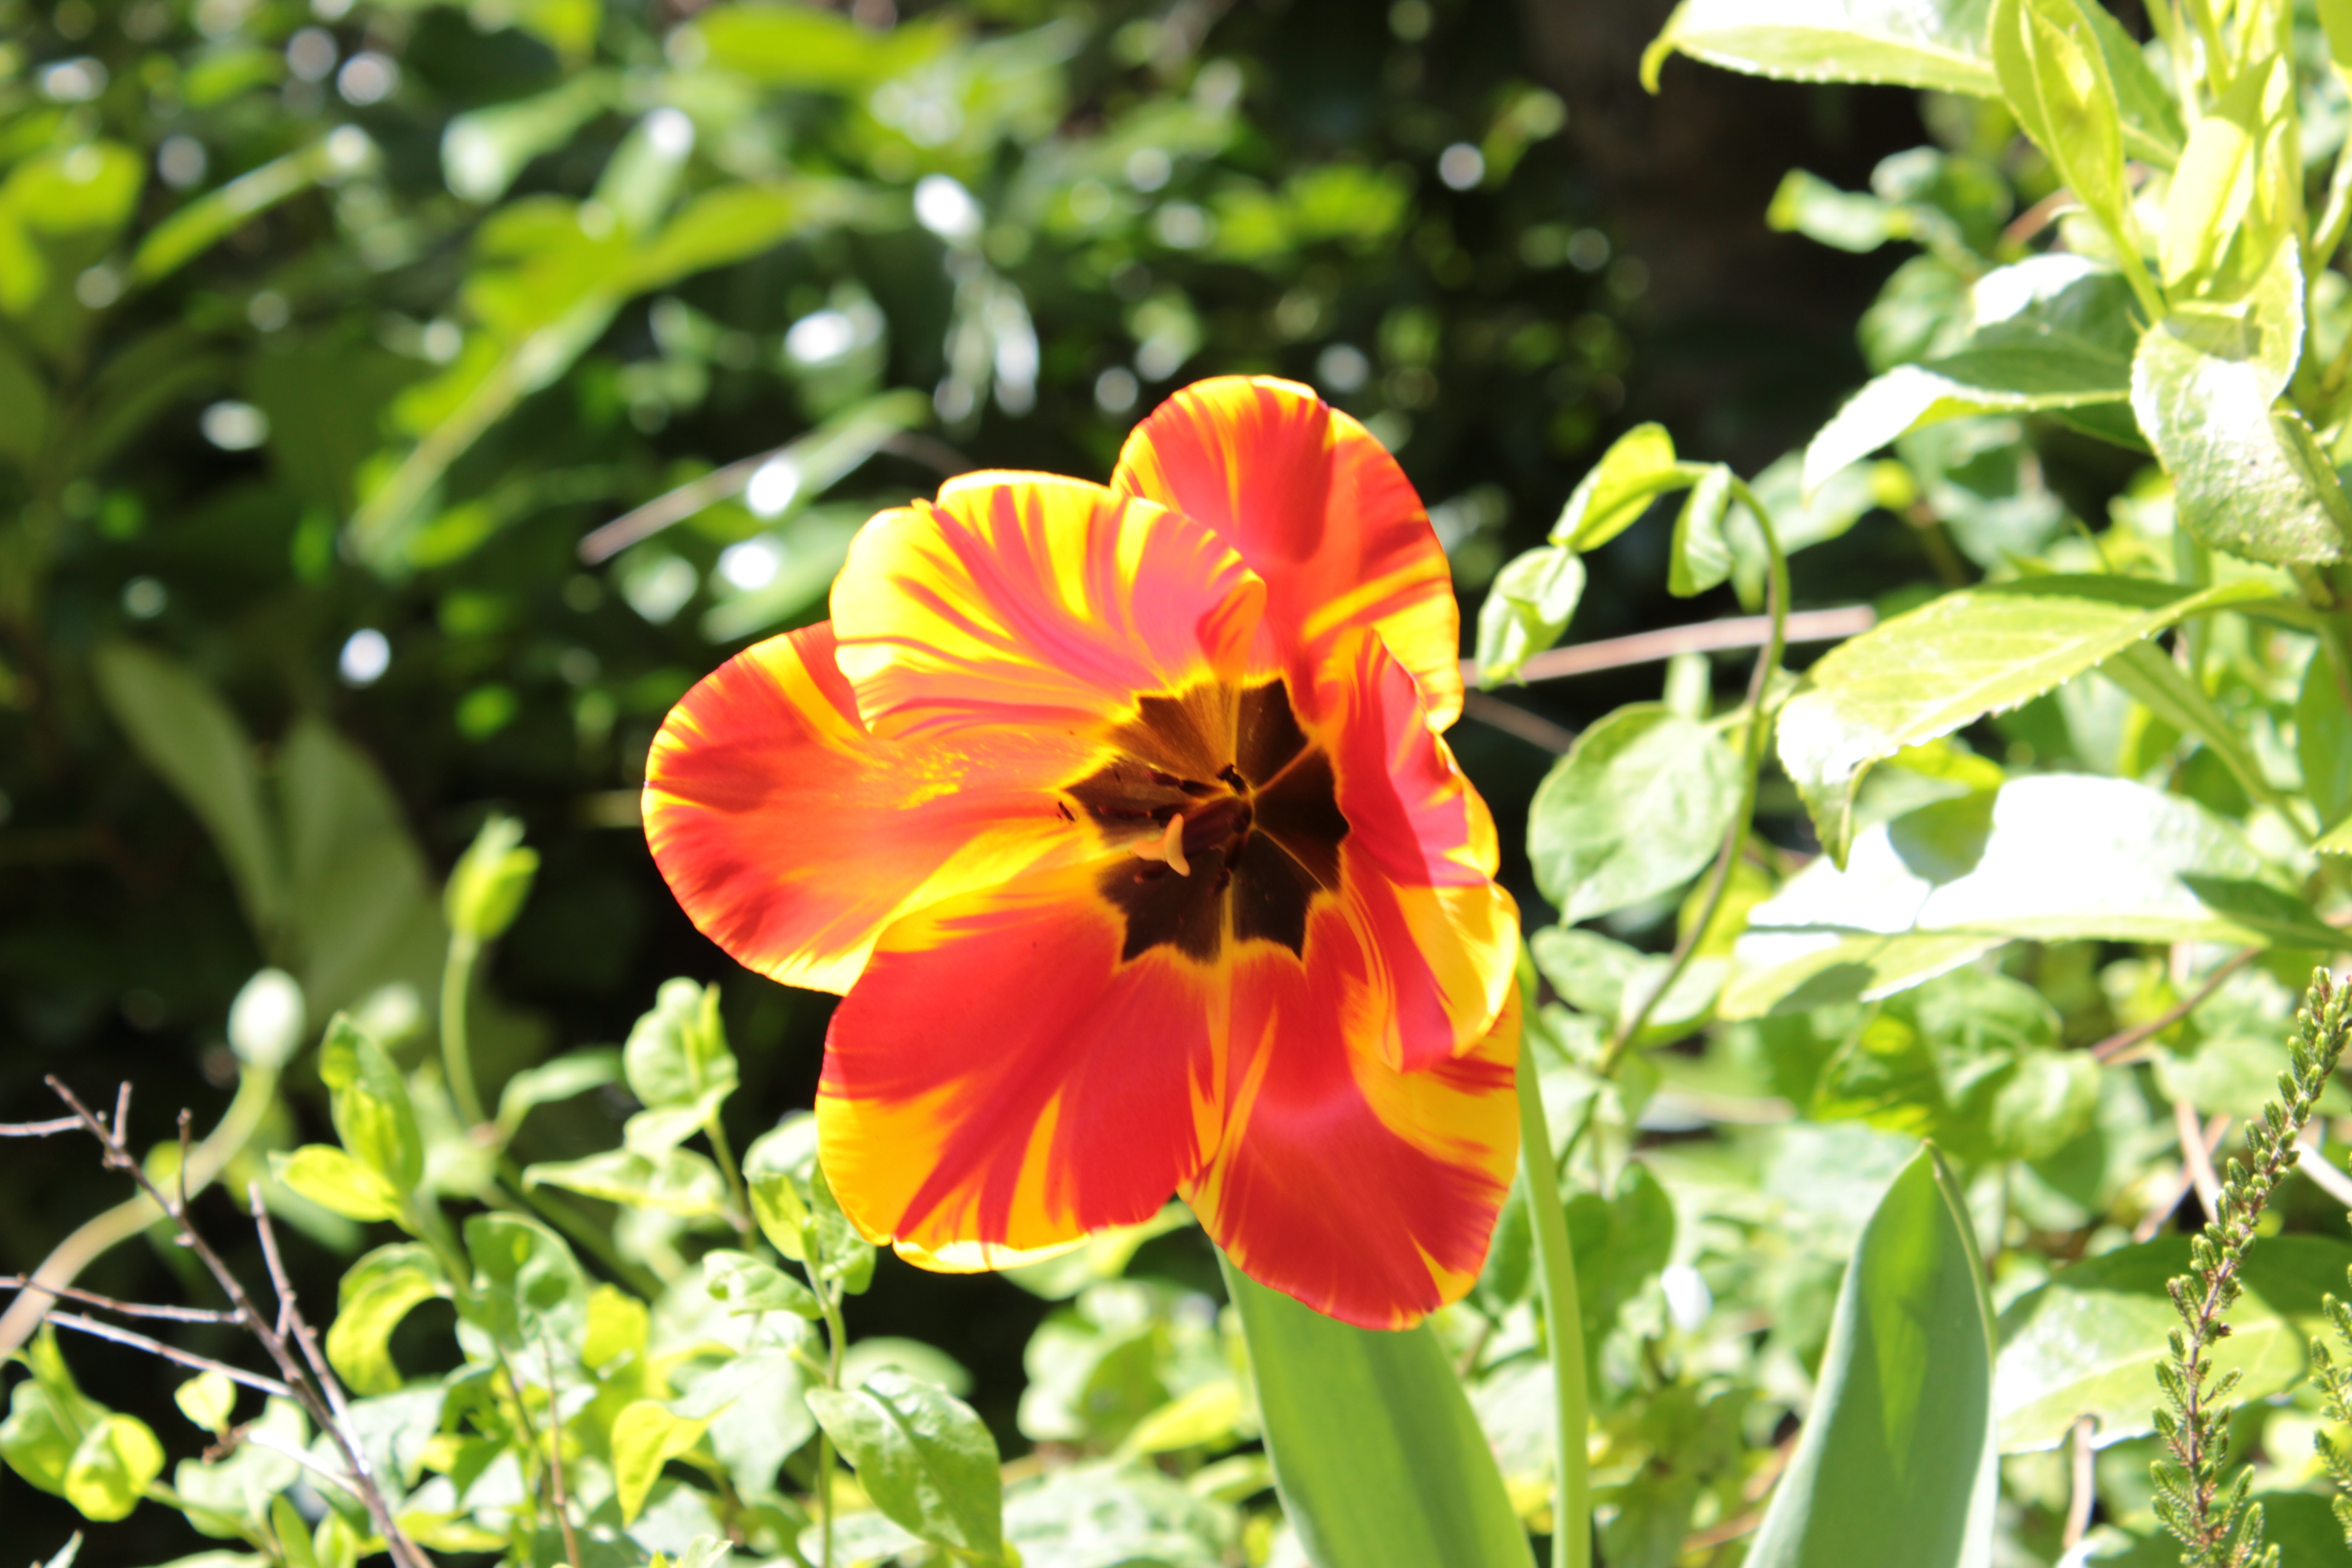
nature, plant, meadow, flower, petal, natural, botany, yellow, garden, flora, wildflower, beauty, flowering, macro photography, flowering plant, land plant